The Rape of the Sabine Women (Rubens)

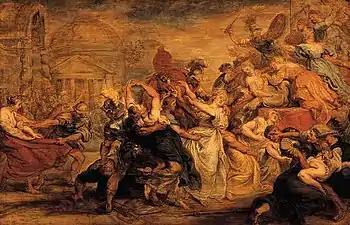
"The Rape of the Sabine Women" (1639–1640) by Rubens

The Rape of the Sabine Women is a painting by Peter Paul Rubens. It is now in the . It was commissioned by Philip IV of Spain in 1639 but was still incomplete on Rubens' death a year later. It was completed by the Brussels painter Gaspar de Crayer.